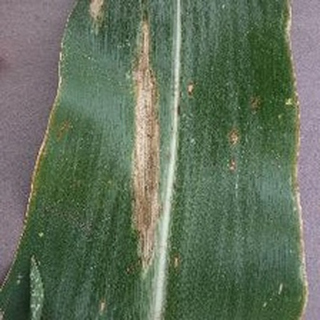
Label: corn_northern_leaf_blight